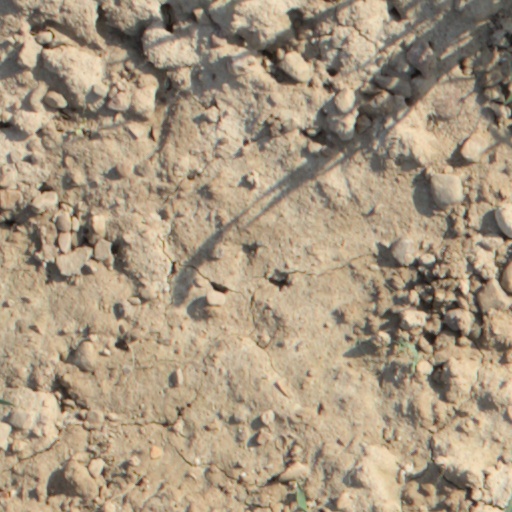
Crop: wheat